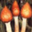
Label: mushroom